Cicalengka railway station

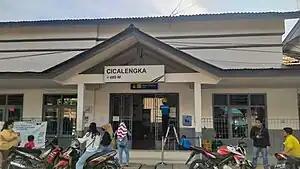
Cicalengka Station building in 2022

Cicalengka Station (CCL) is a class I railway station in Cicalengka, Bandung Regency, West Java, Indonesia.